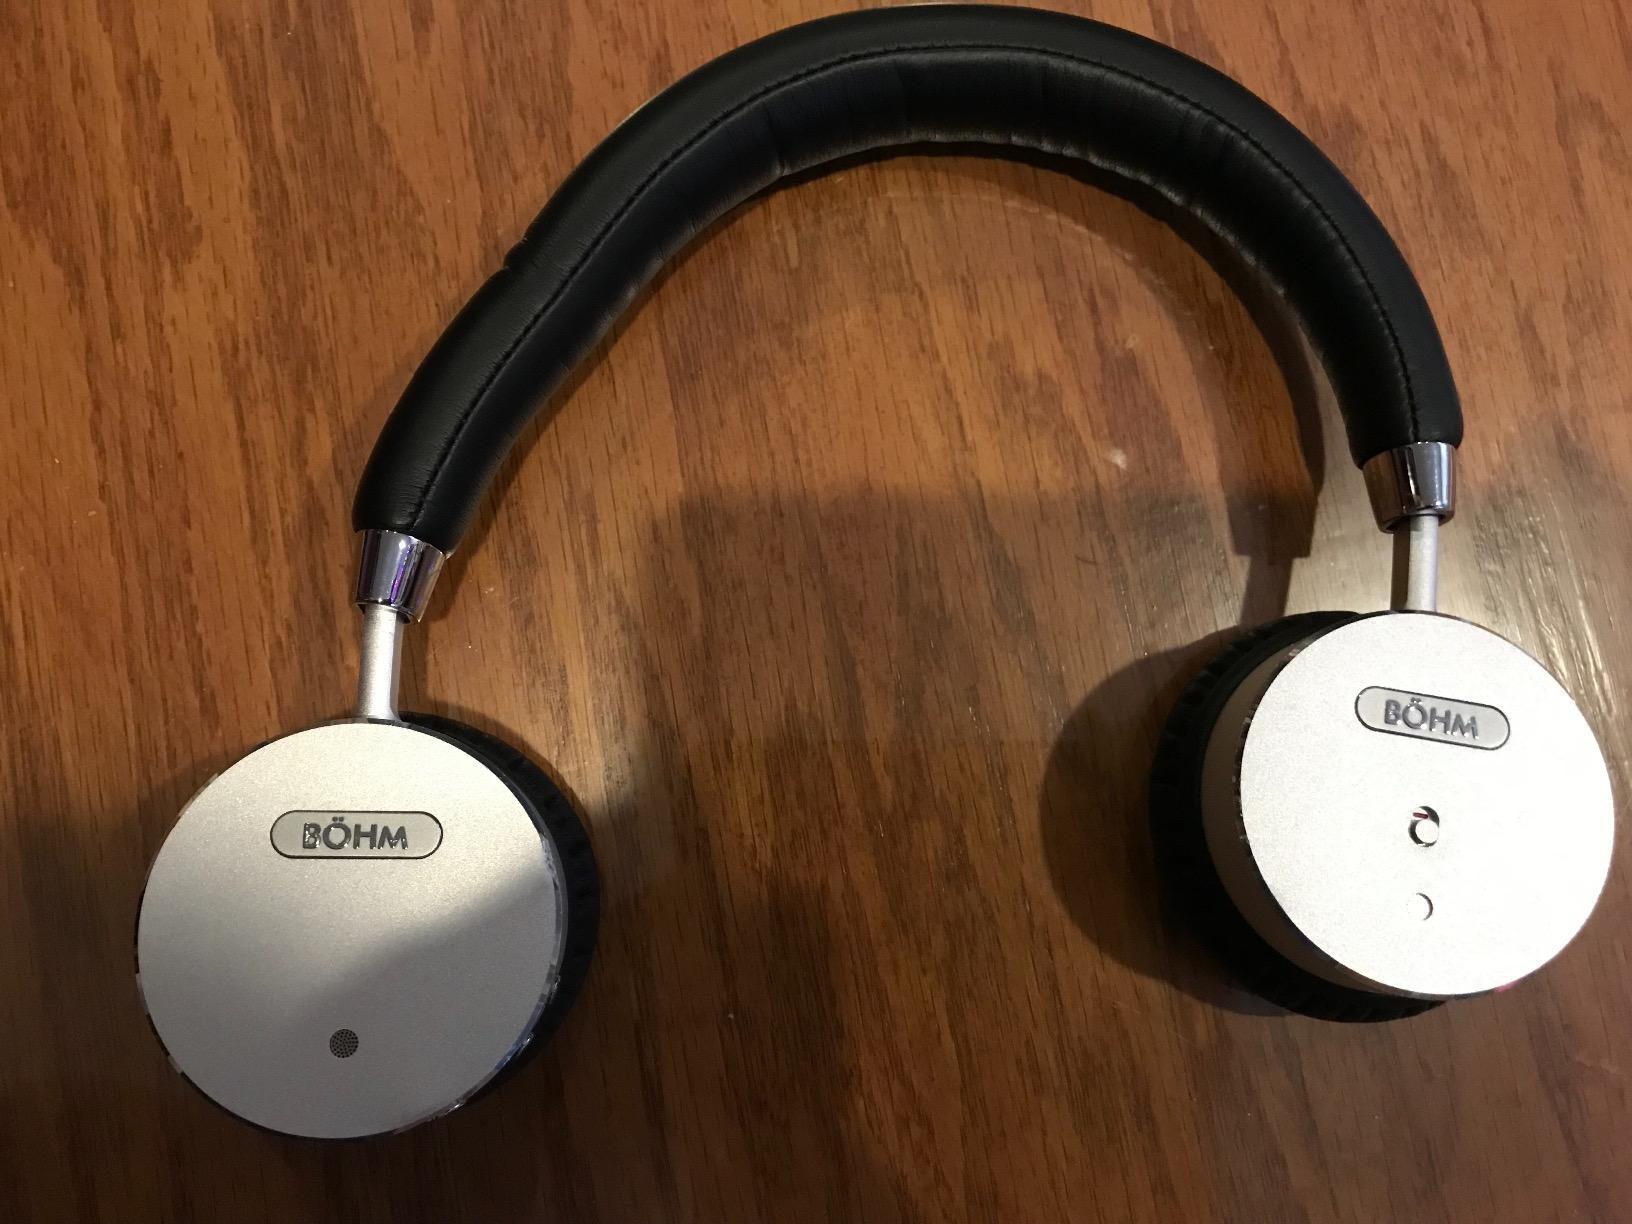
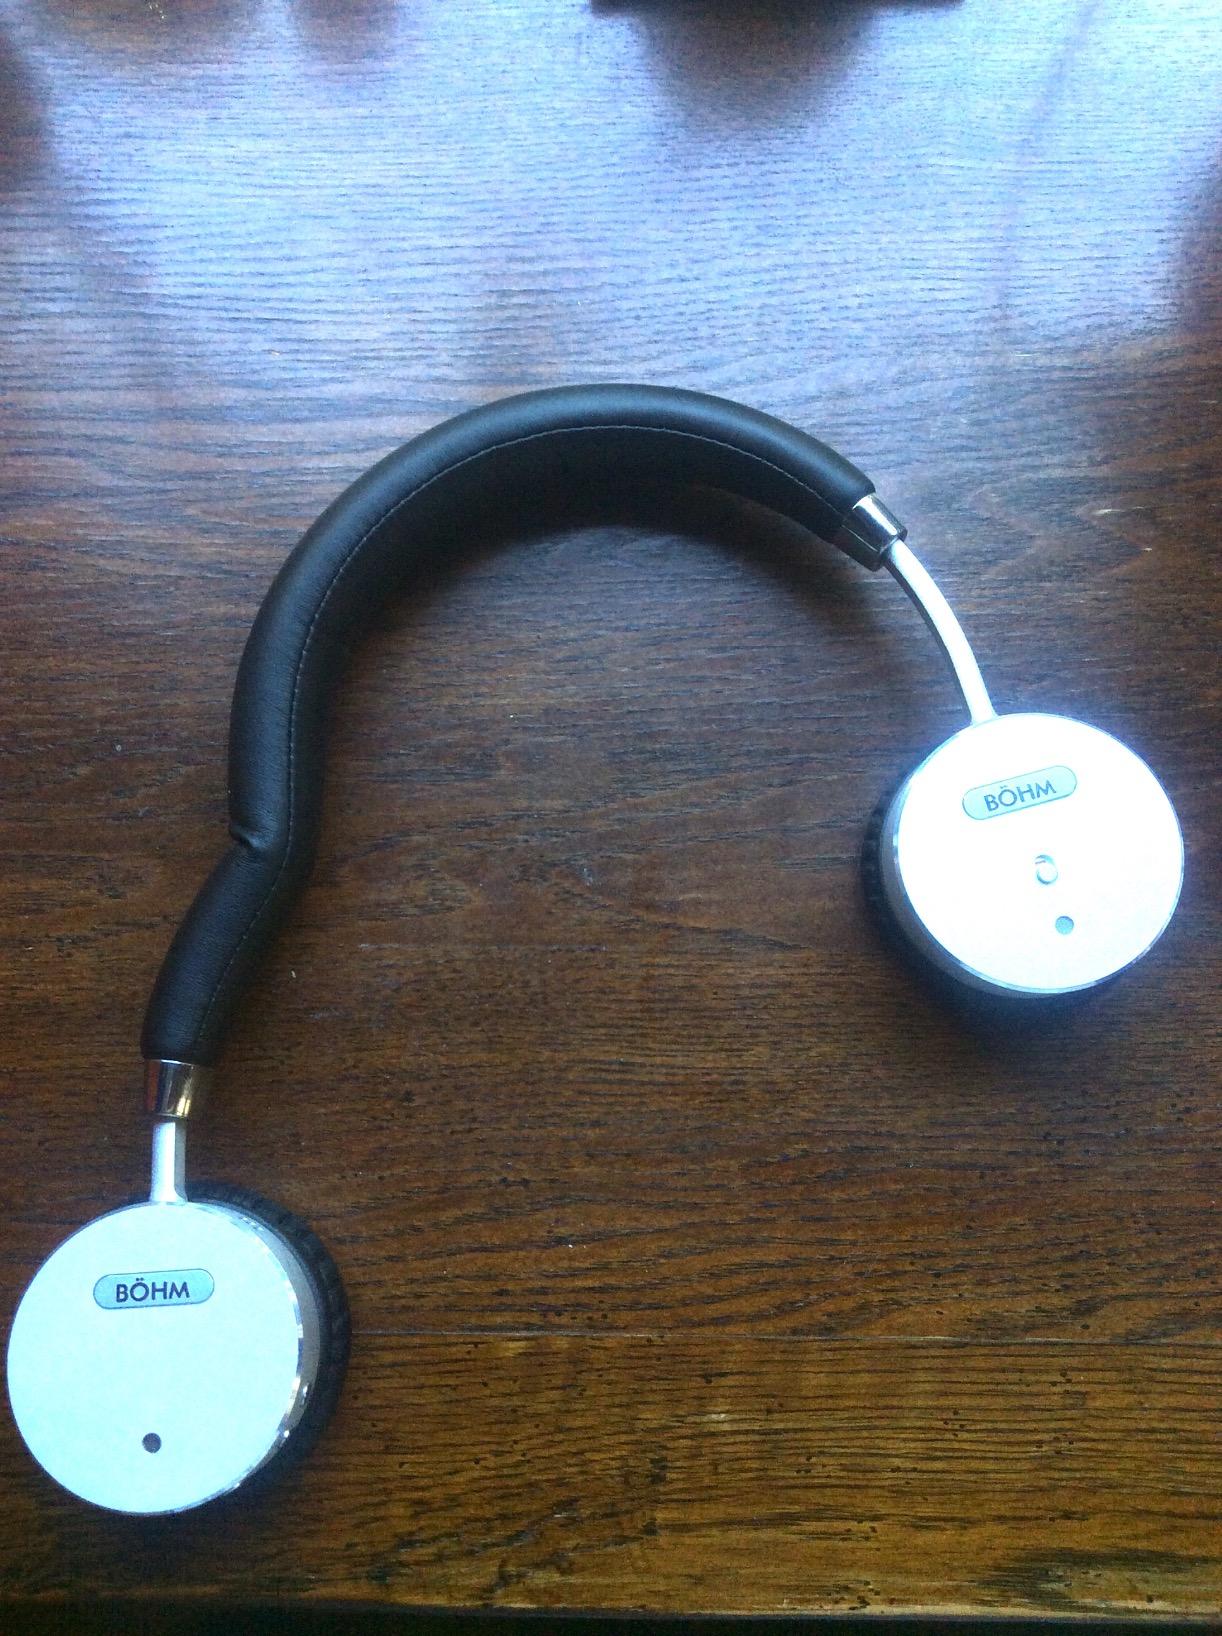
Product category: headphones
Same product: yes